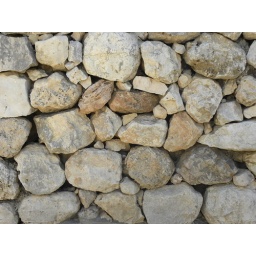
Stone wall texture. From the first floor of the Egyptian Governor's residence at Canaanite-era Aphek in modern Israel.